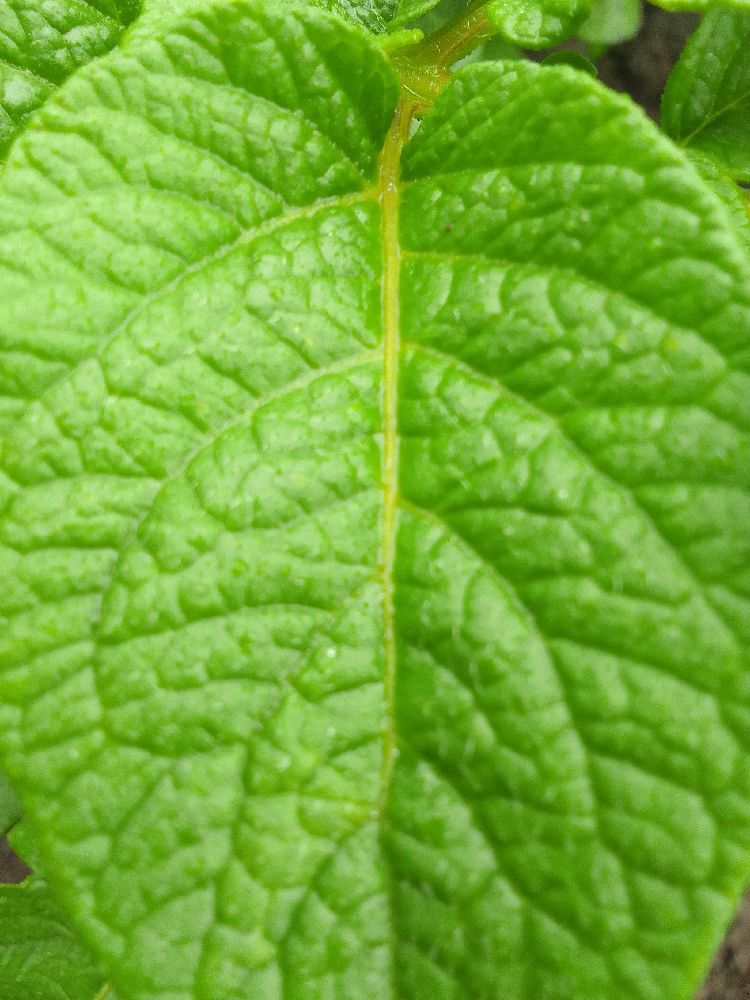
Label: Healthy